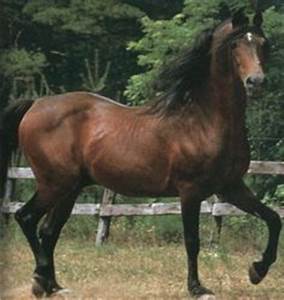
Label: horse